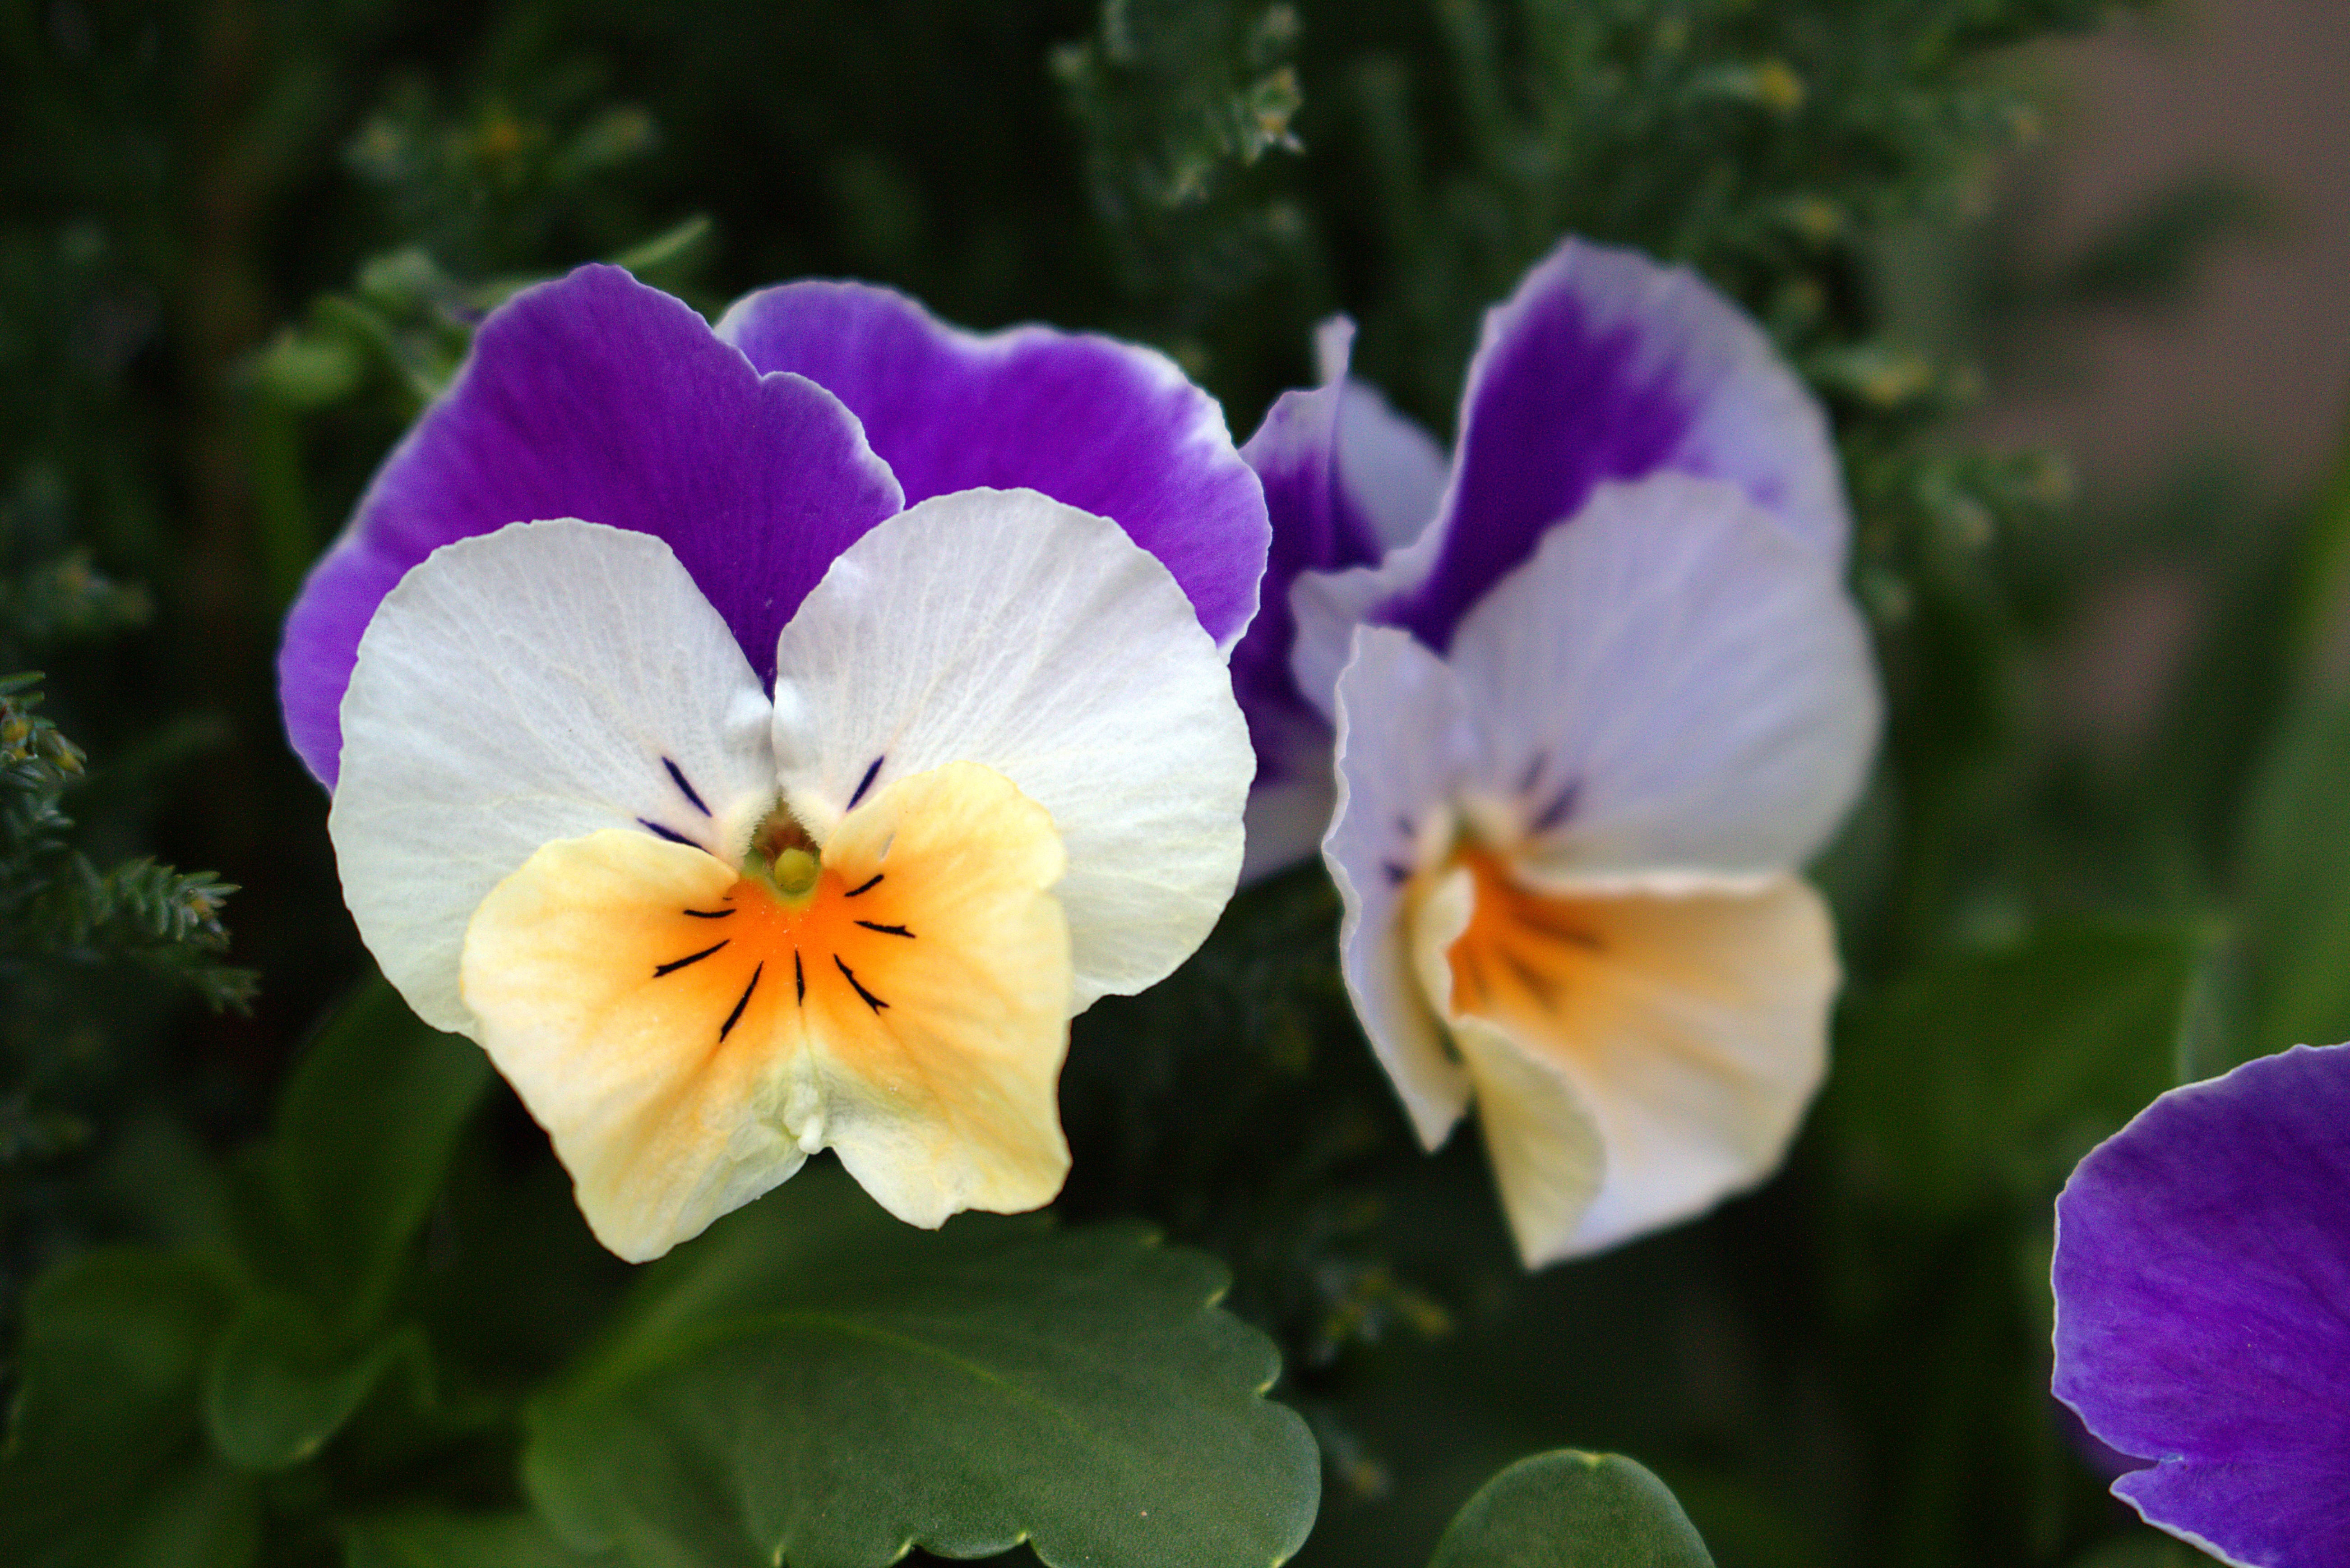
blossom, plant, flower, petal, bloom, botany, close, flora, wildflower, bright, viola, macro photography, pansy, flowering plant, annual plant, land plant, violet family